Henry Walters

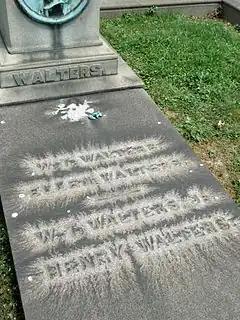
Walters' gravestone detail

Walters died in 1931, leaving the building and its contents to the mayor and city council of Baltimore "for the benefit of the public." The Walters Art Museum opened its doors for the first time as a public institution on November 3, 1934.